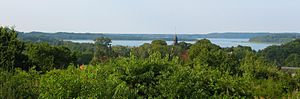
Benz (Usedom) / Eksterne kilder og henvisninger
Udsigt over Schmollensee fra møllen
Benz er en by og kommune i det nordøstlige Tyskland, beliggende i Amt Usedom-Süd i den nordøstlige